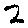
Label: 2